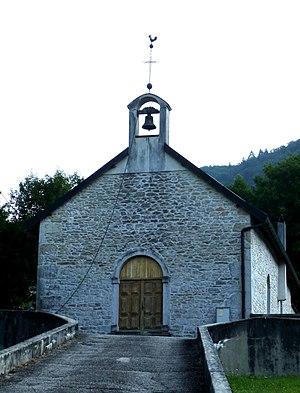
Eglise de Chancia
Chancia est une commune française située dans le département du Jura en région Bourgogne-Franche-Comté.